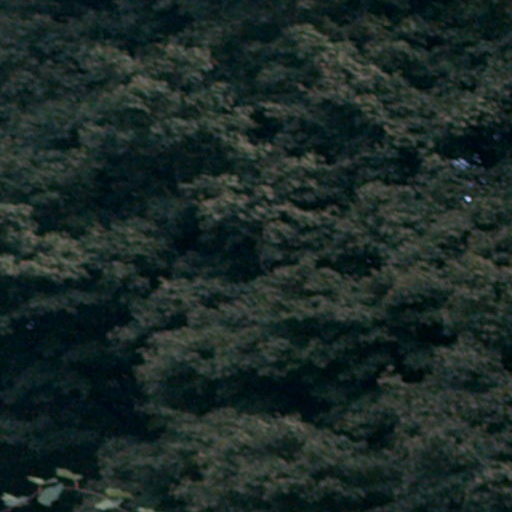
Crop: cassava